Khai khrop

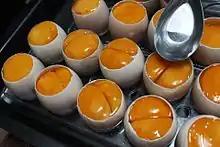

Khai khrop (also spelt as kai krob) or khai khu is a traditional food product from Songkhla in Southern Thailand. It is made by putting two duck egg yolks into an egg shell that was cut into half, preserved by soaking in brine. "Khai khrop" are steamed until hard before being eaten with rice or khao tom, or cooked with other foods.